Cendrine Browne

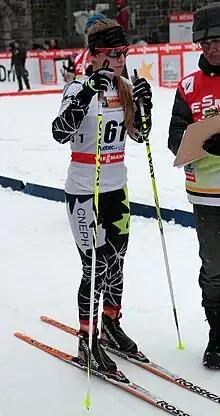
Cendrine Browne in 2012

Cendrine Browne (born 8 September 1993) is a Canadian cross-country skier who competes internationally. She competed at the 2022 Winter Olympics, in Women's 10 kilometre classical, Women's 30 kilometre freestyle, Women's 15 kilometre skiathlon, Women's sprint, and Women's 4 × 5 kilometre relay.